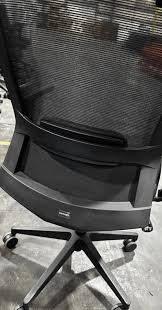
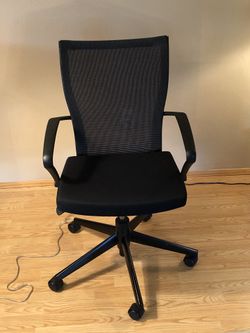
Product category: items_chair
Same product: no